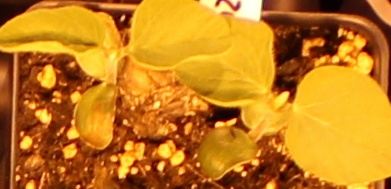
Label: Soybean